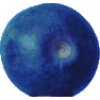
Label: huckleberry